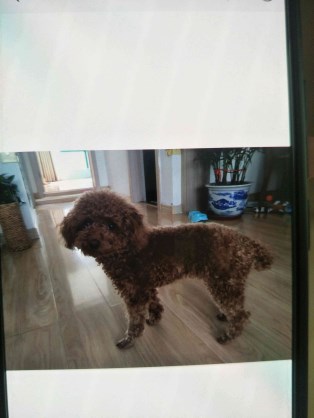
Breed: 7449-n000128-teddy